Infrared

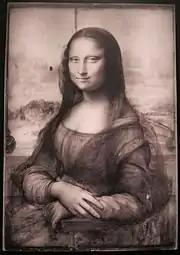
An infrared reflectogram of "Mona Lisa" by Leonardo da Vinci

Astronomers observe objects in the infrared portion of the electromagnetic spectrum using optical components, including mirrors, lenses and solid state digital detectors. For this reason it is classified as part of optical astronomy. To form an image, the components of an infrared telescope need to be carefully shielded from heat sources, and the detectors are chilled using liquid helium.